Bill Polian

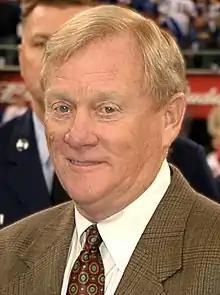
Polian in 2007

William Patrick Polian Jr. (born December 8, 1942) is an American former professional football executive. He rose to league prominence as the general manager of the Buffalo Bills, building a team that participated in four straight Super Bowls—the most consecutive appearances by any team—but lost each time. Following his stint in Buffalo, Polian went on to become the general manager of the expansion Carolina Panthers. He then served as general manager and team president of the Indianapolis Colts of the National Football League (NFL) from 1998 to 2011, where they reached two Super Bowls, winning Super Bowl XLI. He subsequently served as an NFL analyst for ESPN. Polian was elected to the Pro Football Hall of Fame in 2015. Polian co-founded the now-defunct Alliance of American Football in 2018.